Lucky (2012 Telugu film)

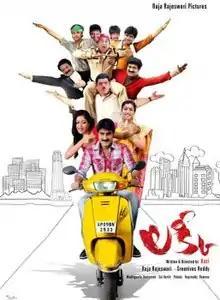
Poster

Lucky is a 2012 Indian Telugu-language romantic comedy film written and directed by Hari. The film stars Srikanth and Meghana Raj in the lead. It is remake of Marathi movie "Aga Bai Arrecha!" (2004), which itself is loosely based on the American film "What Women Want" (2000). Sai Karthik provided the music. The movie was released on 1 November 2012.